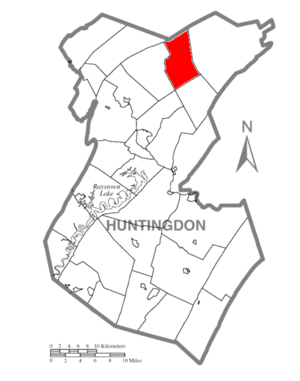
Barree Township est un township situé au nord du comté de Huntingdon, en Pennsylvanie, aux États-Unis. En 2010, il comptait une population de 469 habitants.